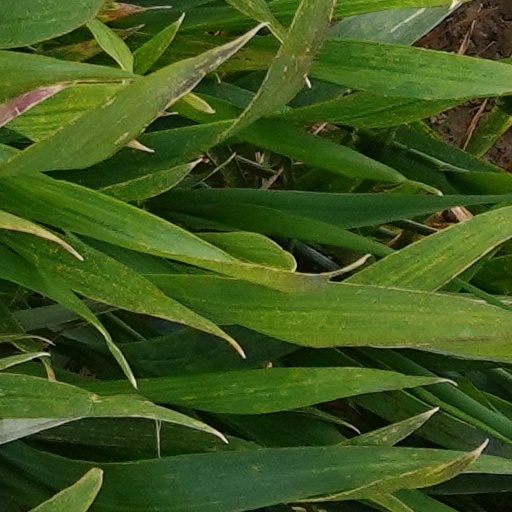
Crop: wheat